Abrams Building

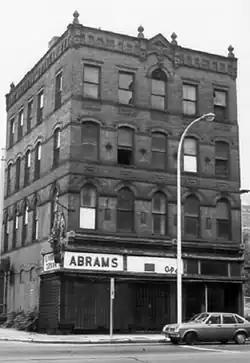
South profile and east elevation, 1979

The Abrams Building was located at South Pearl Street (New York State Route 32) and Hudson Avenue in Albany, New York, United States. It was a brick commercial building constructed in the 1880s. In 1980 it was listed on the National Register of Historic Places.